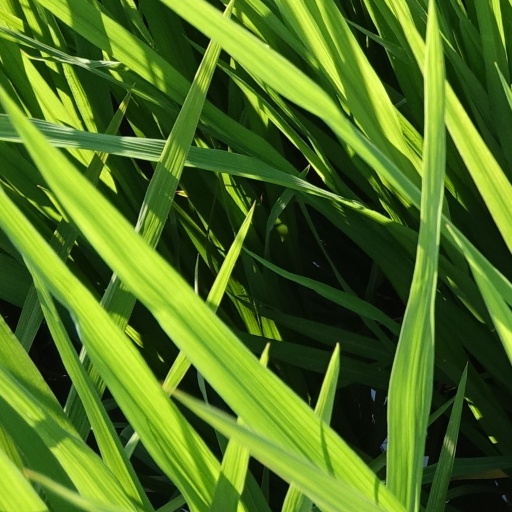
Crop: rice